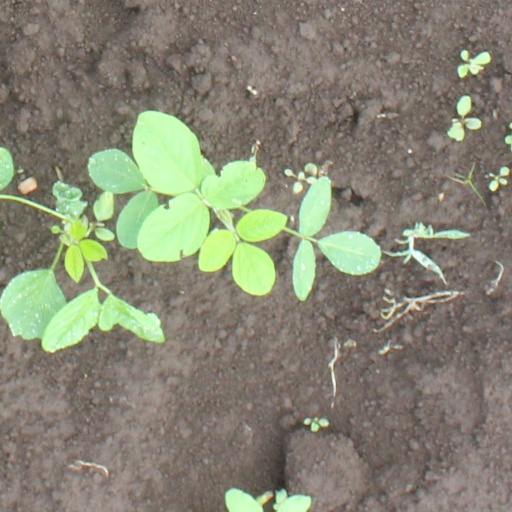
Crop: soybean